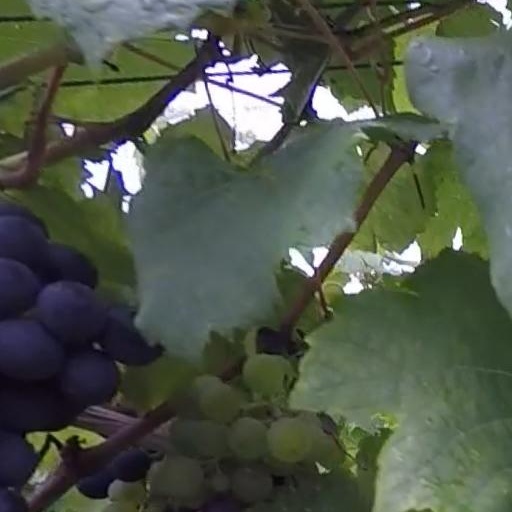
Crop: grape